Waqar-ul-Mulk

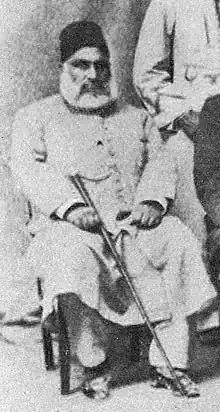
Nawab Waqar-ul-Mulk seated

Due to his bad health, Nawab Viqar-ul-Mulk gave up being the Secretary of Aligarh University in 1912. He was paralyzed by a stroke by 1915, and after a prolonged illness, he died on 27 January 1917 at age 75. He was buried in his family graveyard at Amroha, Uttar Pradesh.